Frida Kahlo Museum

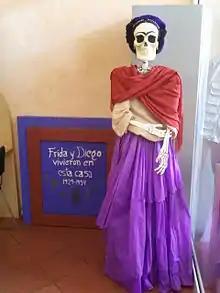
Image of Frida for Day of the Dead at the museum

In 1943, Frida became an instructor for the Escuela de Pintura y Escultura de La Esmeralda, but her physical condition required her to mostly give classes at her home. These students eventually numbered only four and were called "Los fridos": Fanny Rabel, Guillermo Monroy, Arturo "el Güero" Estrada and Arturo García Bustos, who mostly worked and trained in the patio area. Starting in 1945, Frida was once again confined to bed in the house. From then to 1947, she painted works such as "Flor de la vida", in 1945 and "El sol de la vida" in 1947.